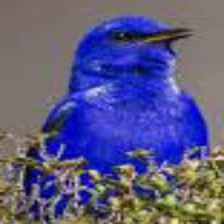
Species: GRANDALA
Scientific name: GRANDALA COELICOLOR